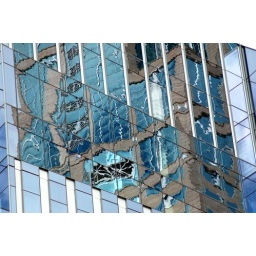
This is another one of my favorite reflection photos from an office building near Pike Place Market in Seattle.